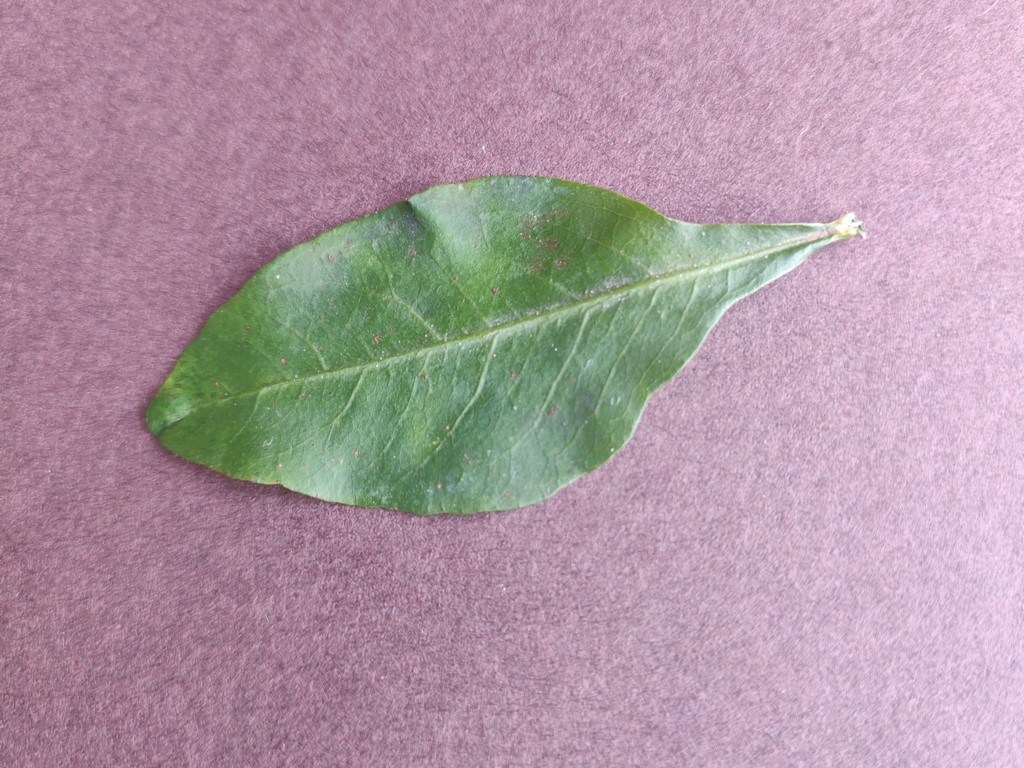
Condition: Healthy
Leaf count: single
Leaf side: front